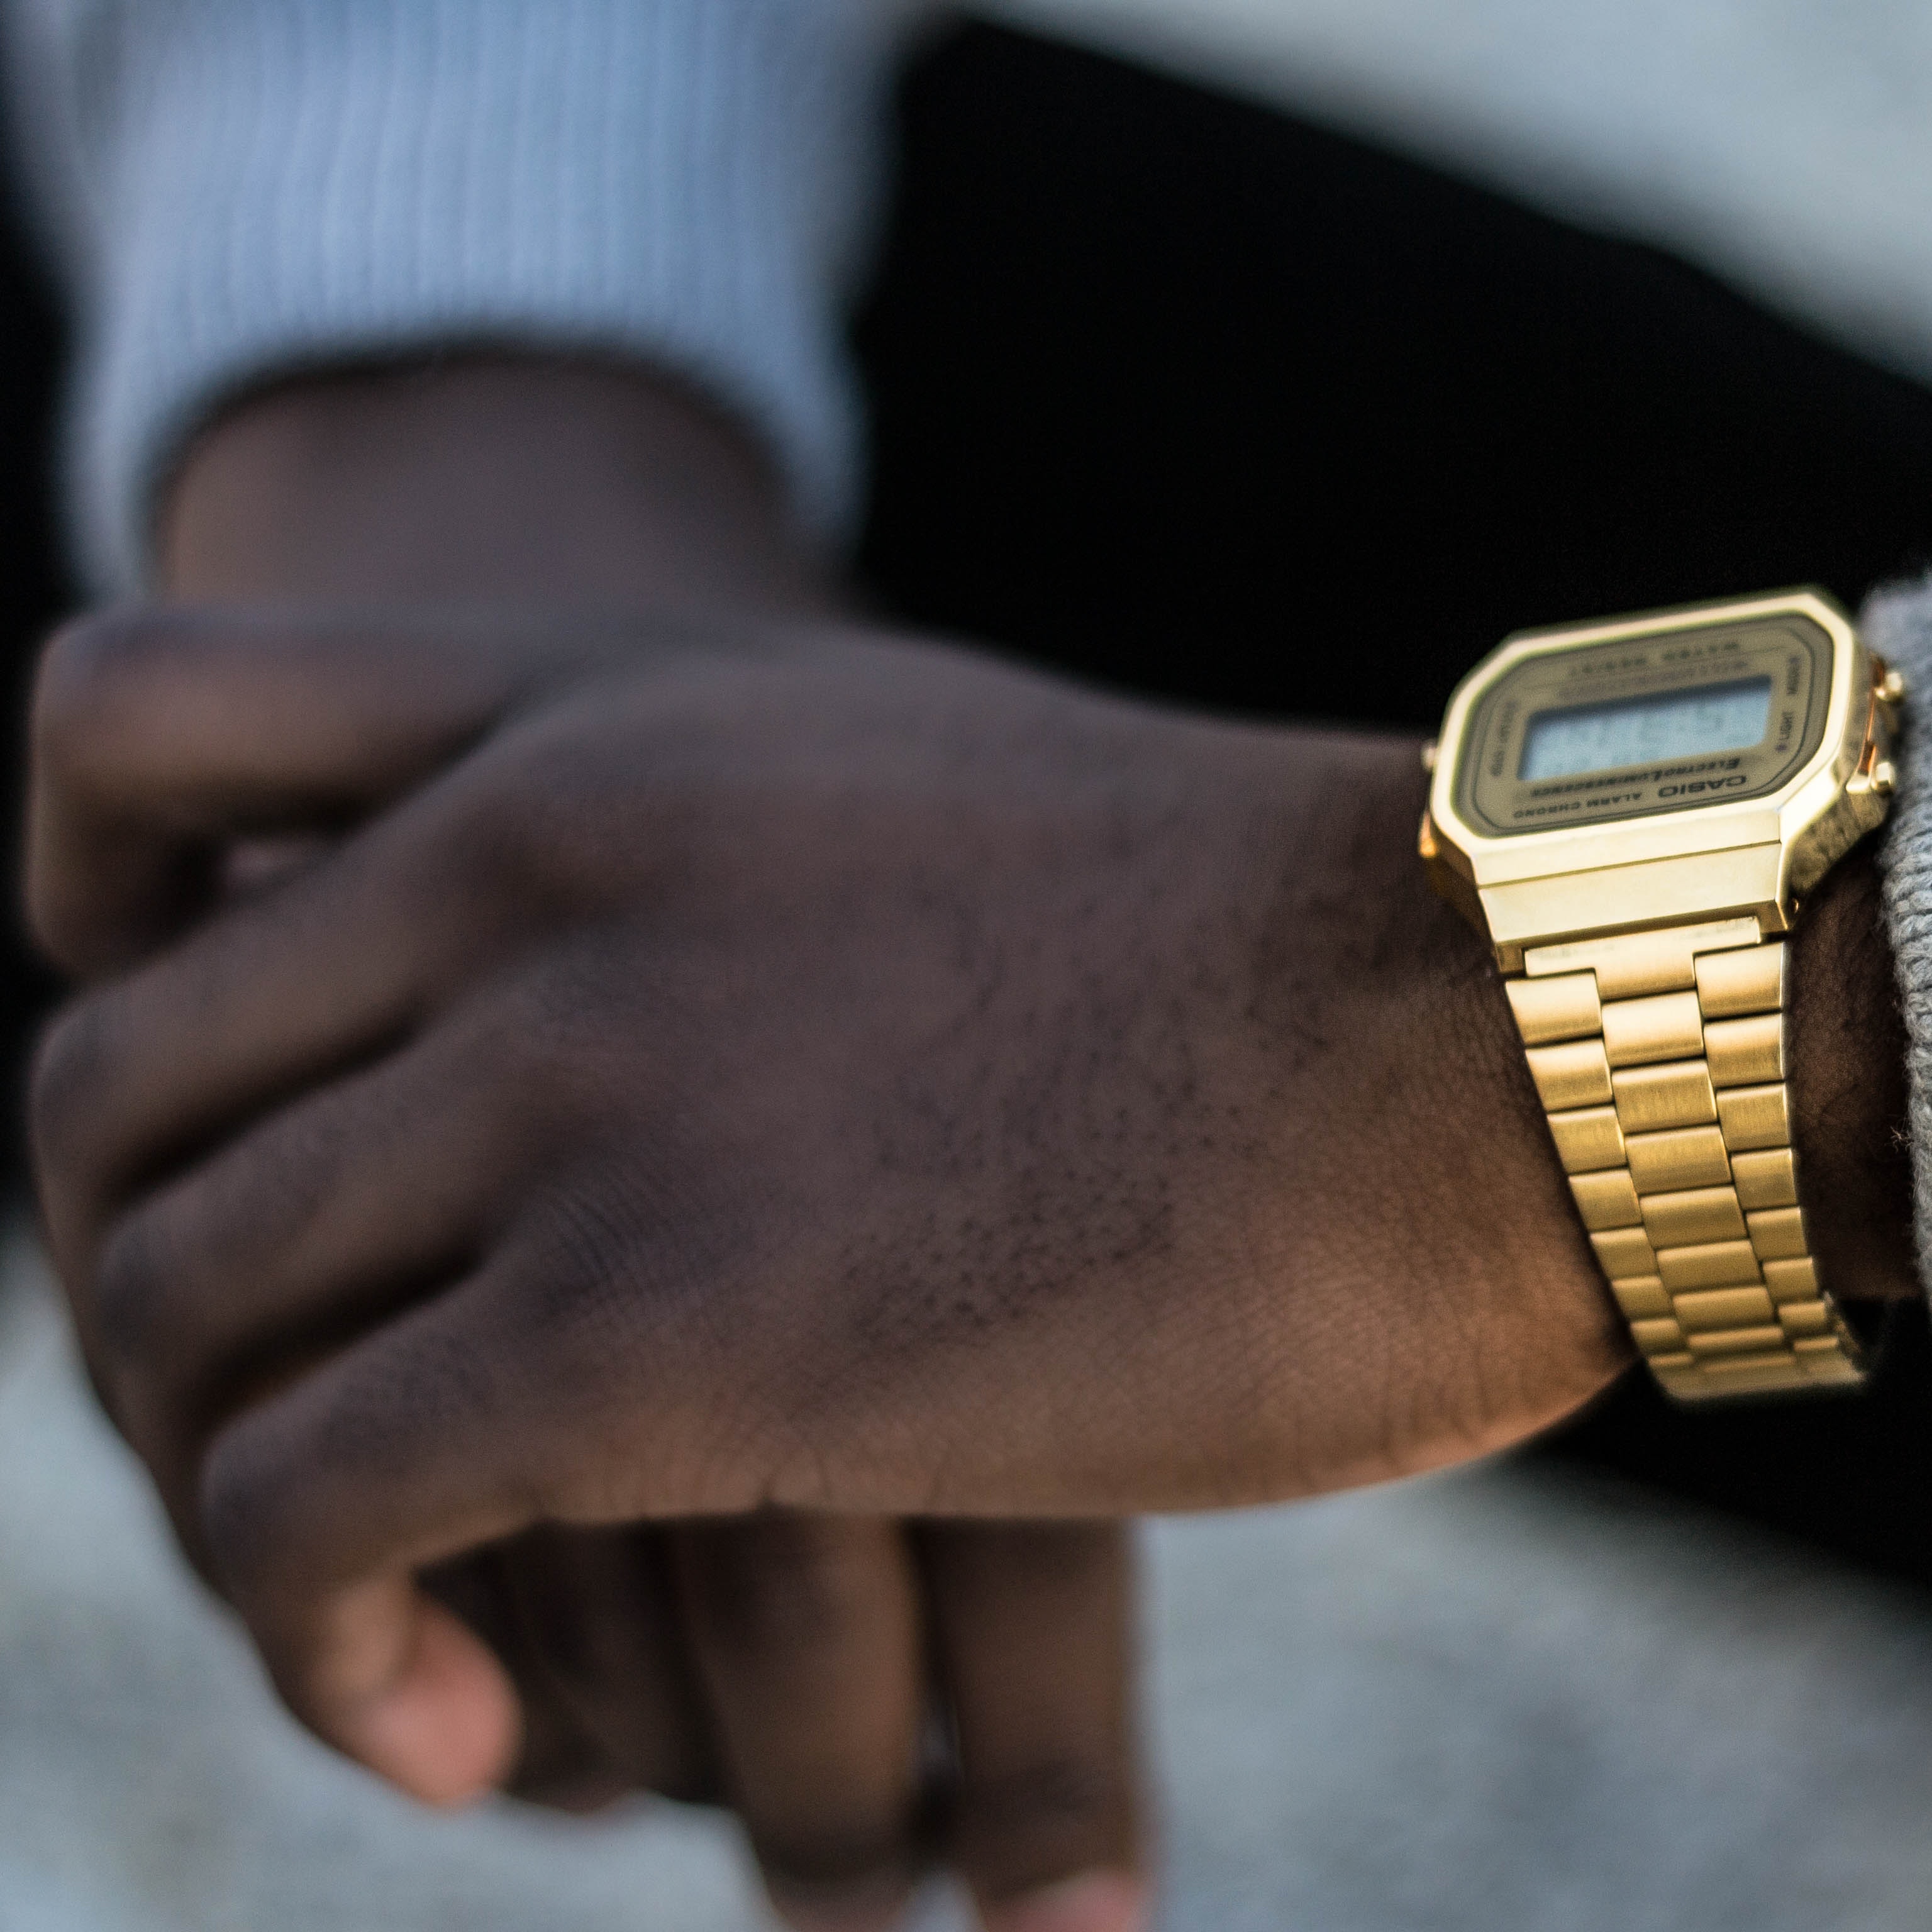
wrist, hand, finger, thumb, gesture, technology, nail, watch, fashion accessory, leather, gadget